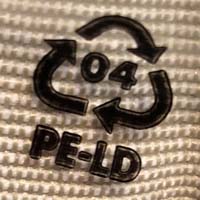
Plastic recycling code class: 4_low_density_polyethylene_PE-LD